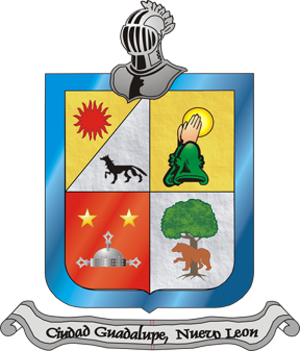
Guadalupe est une ville et une municipalité située dans l'État de Nuevo León, au nord du Mexique. Elle fait partie de la région métropolitaine de Monterrey.